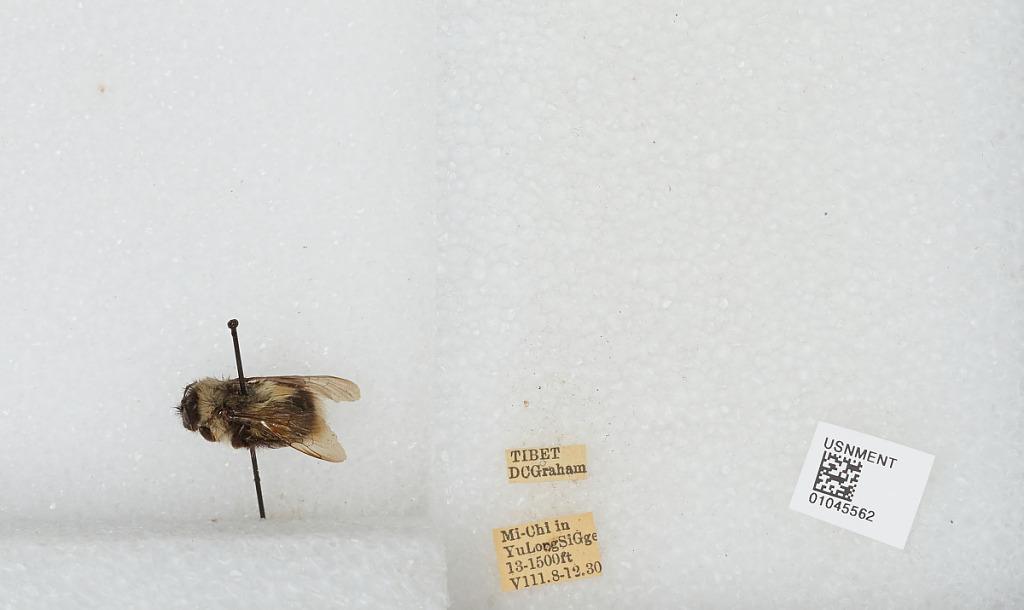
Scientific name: Bombus sp.
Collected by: D. Graham
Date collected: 1930-8-8
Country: China
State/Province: Tibetan Autonomous Region
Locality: Mi-Chi in Yu Long Si Gorge